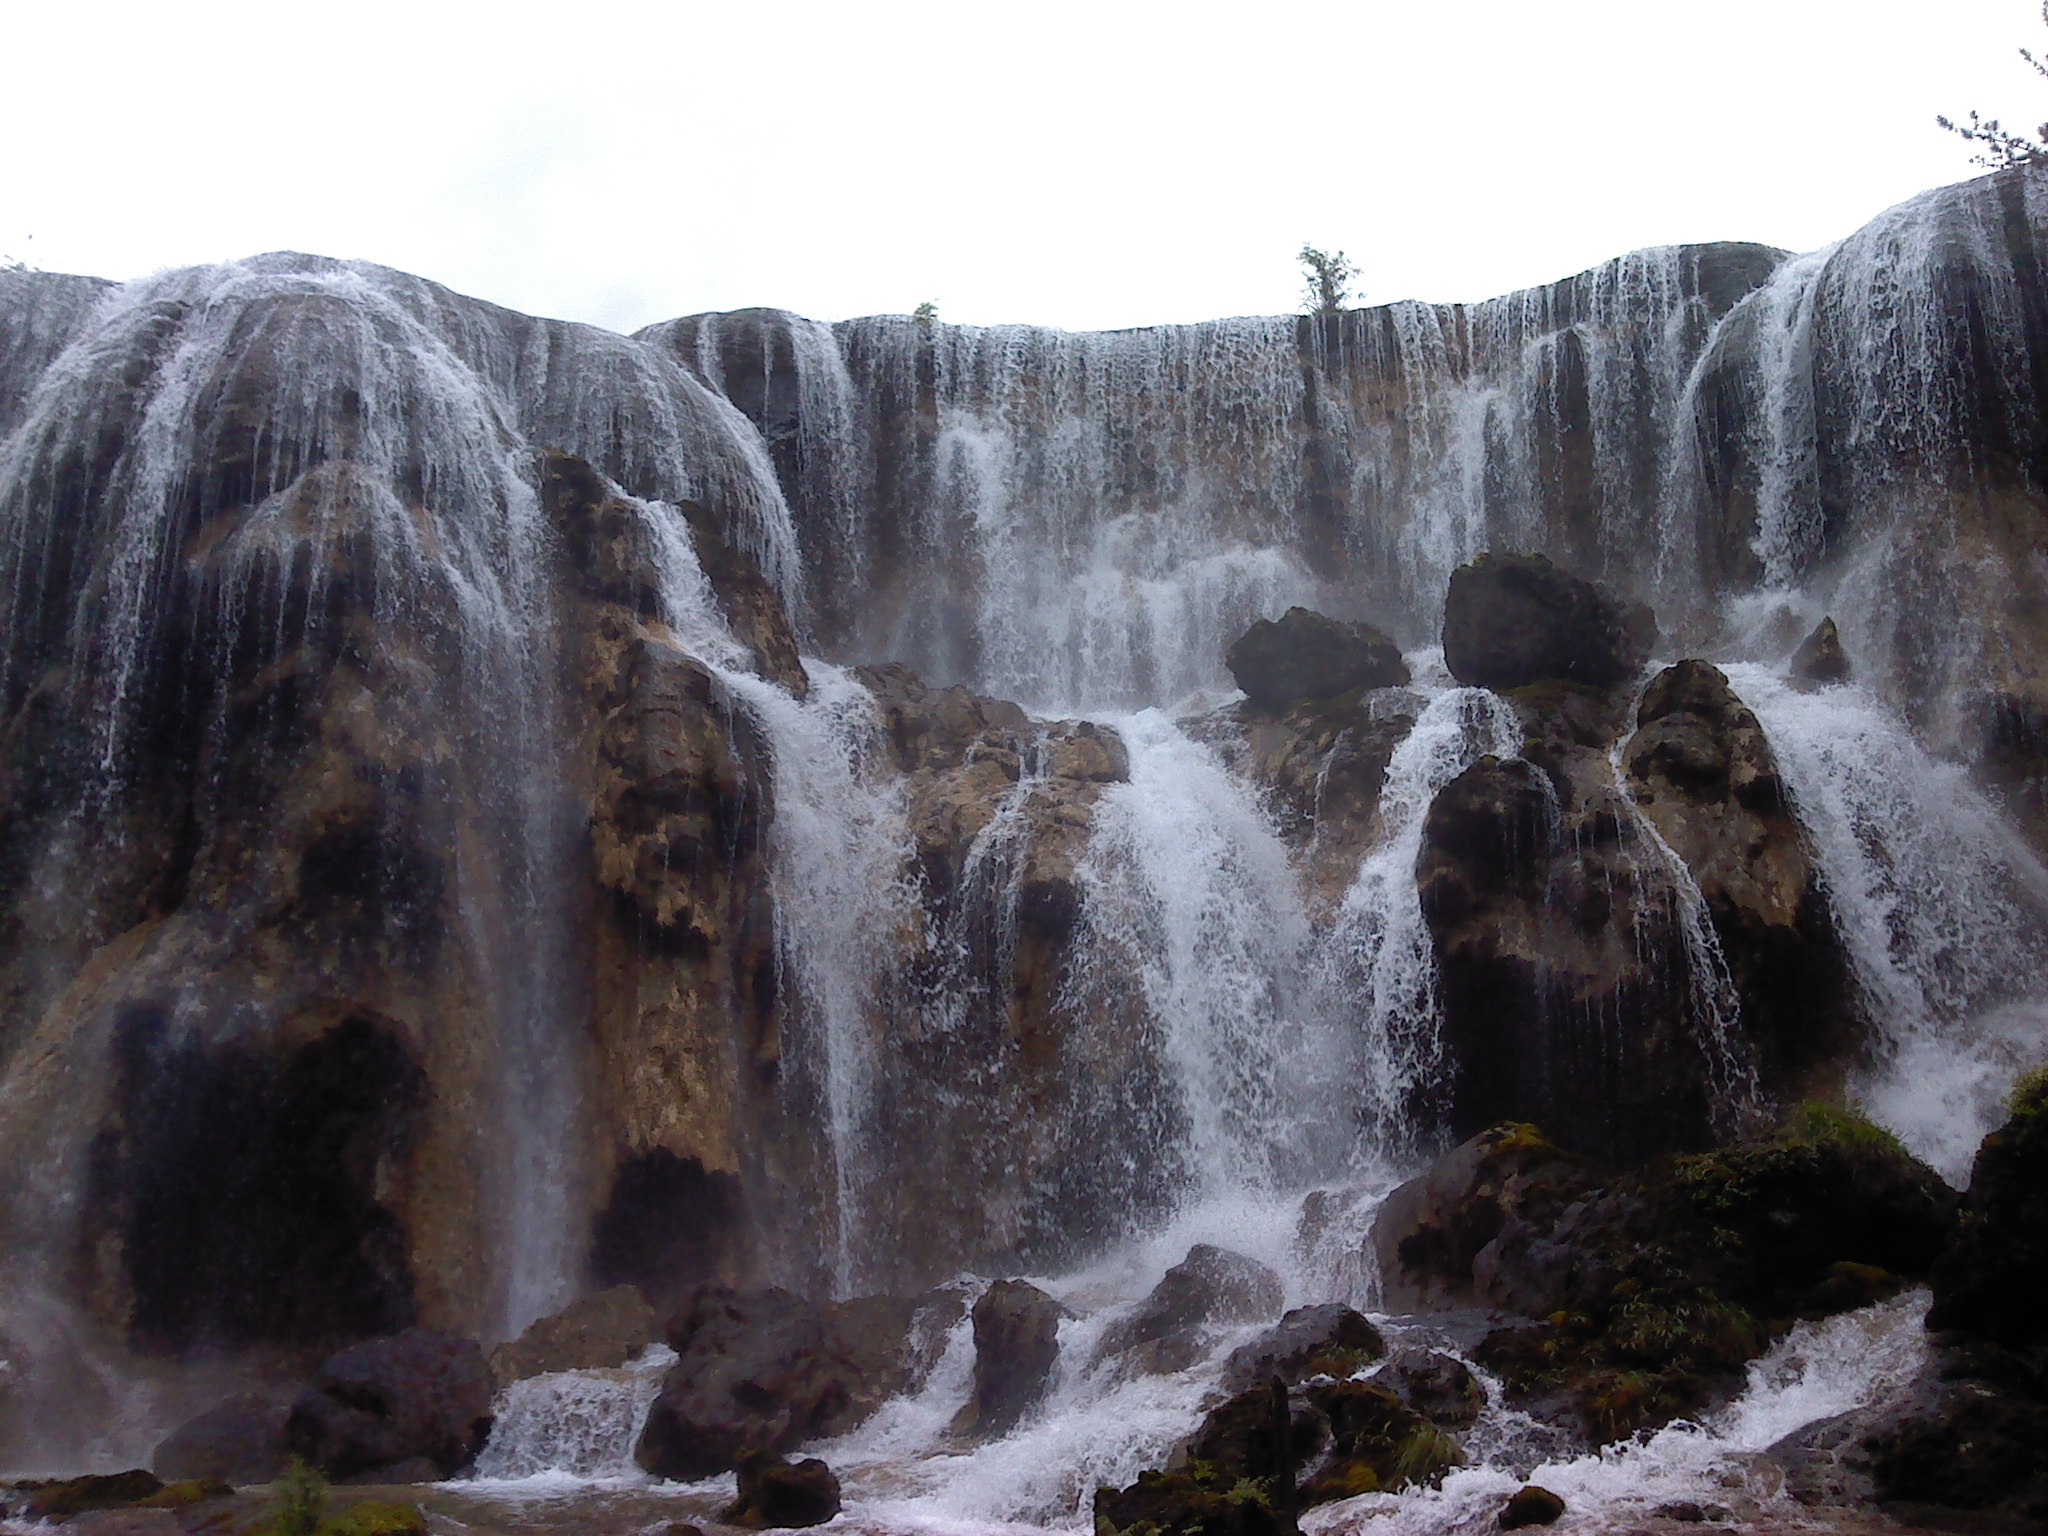
landscape, water, rock, waterfall, formation, terrain, body of water, falls, wasserfall, water feature, jiuzhaigou